I'm Eighteen

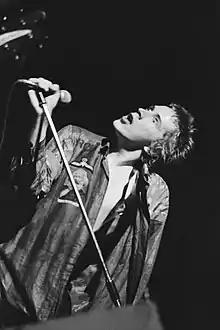
Legend has it John Lydon auditioned for the Sex Pistols by miming to "I'm Eighteen".

Vocalist Joey Ramone based the first song by New York punk band the Ramones, "I Don't Care", on the chords of the main riff to "I'm Eighteen". John Lydon wrote the song "Seventeen" on the Sex Pistols album "Never Mind the Bollocks" in response to "I'm Eighteen", and is said to have auditioned for the Sex Pistols by miming to an Alice Cooper song—most frequently reported as "I'm Eighteen".